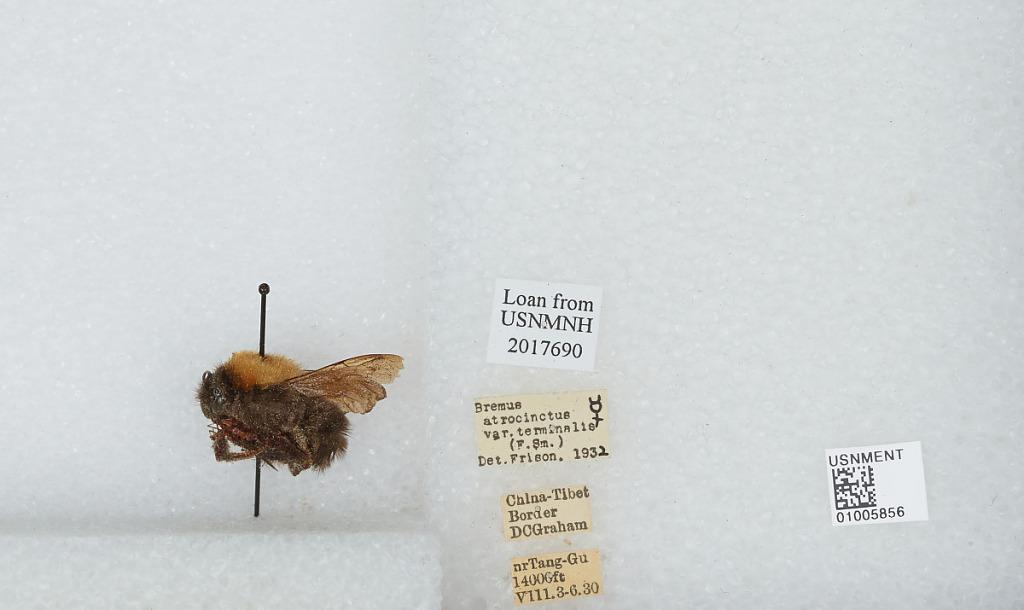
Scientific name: Bombus (Festivobombus) festivus Smith
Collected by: D. Graham
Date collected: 1930-8-3
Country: China
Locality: near Tang-Gu, China Tibet border
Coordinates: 32.9997, 91.6808
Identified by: Frison